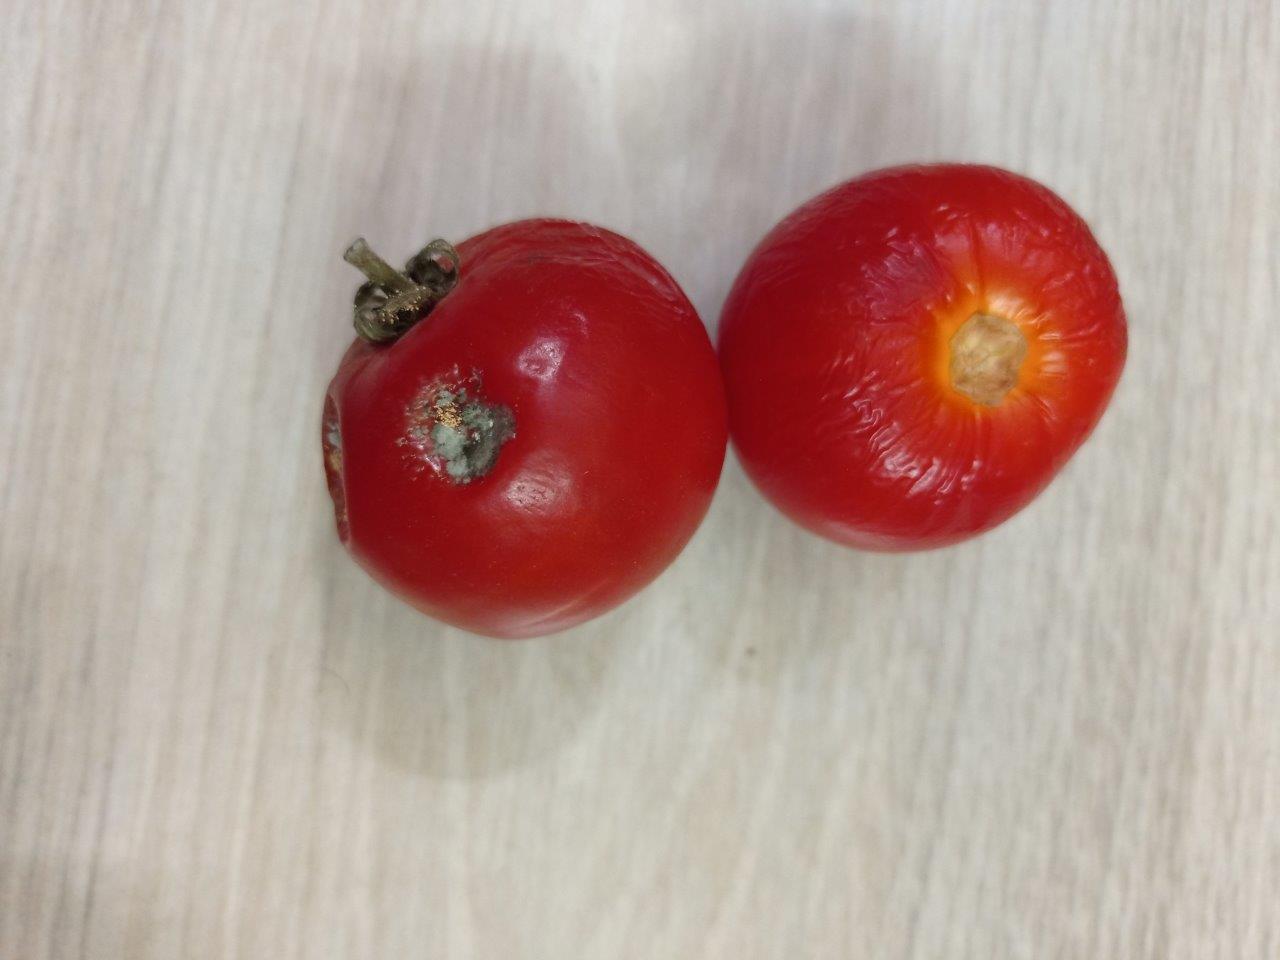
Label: Rotten